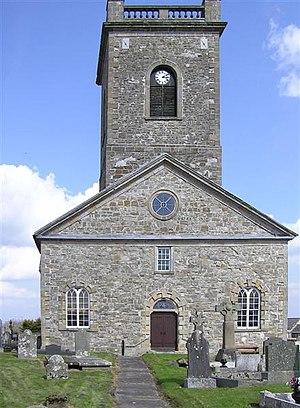
Saint Maccartan de Clogher fut consacré évêque par saint Patrick en 454. Fêtes le 24 mars et le 26 mars, ou le 15 août.
Cet article liste les édifices actuels ou passés, ayant été ou étant encore cathédrale ou assimilé d’une confession chrétienne, situés sur l’île d’Irlande.
La cathédrale Saint-Macartan de Clogher est une cathédrale anglicane du Royaume-Uni, située en Irlande du Nord.